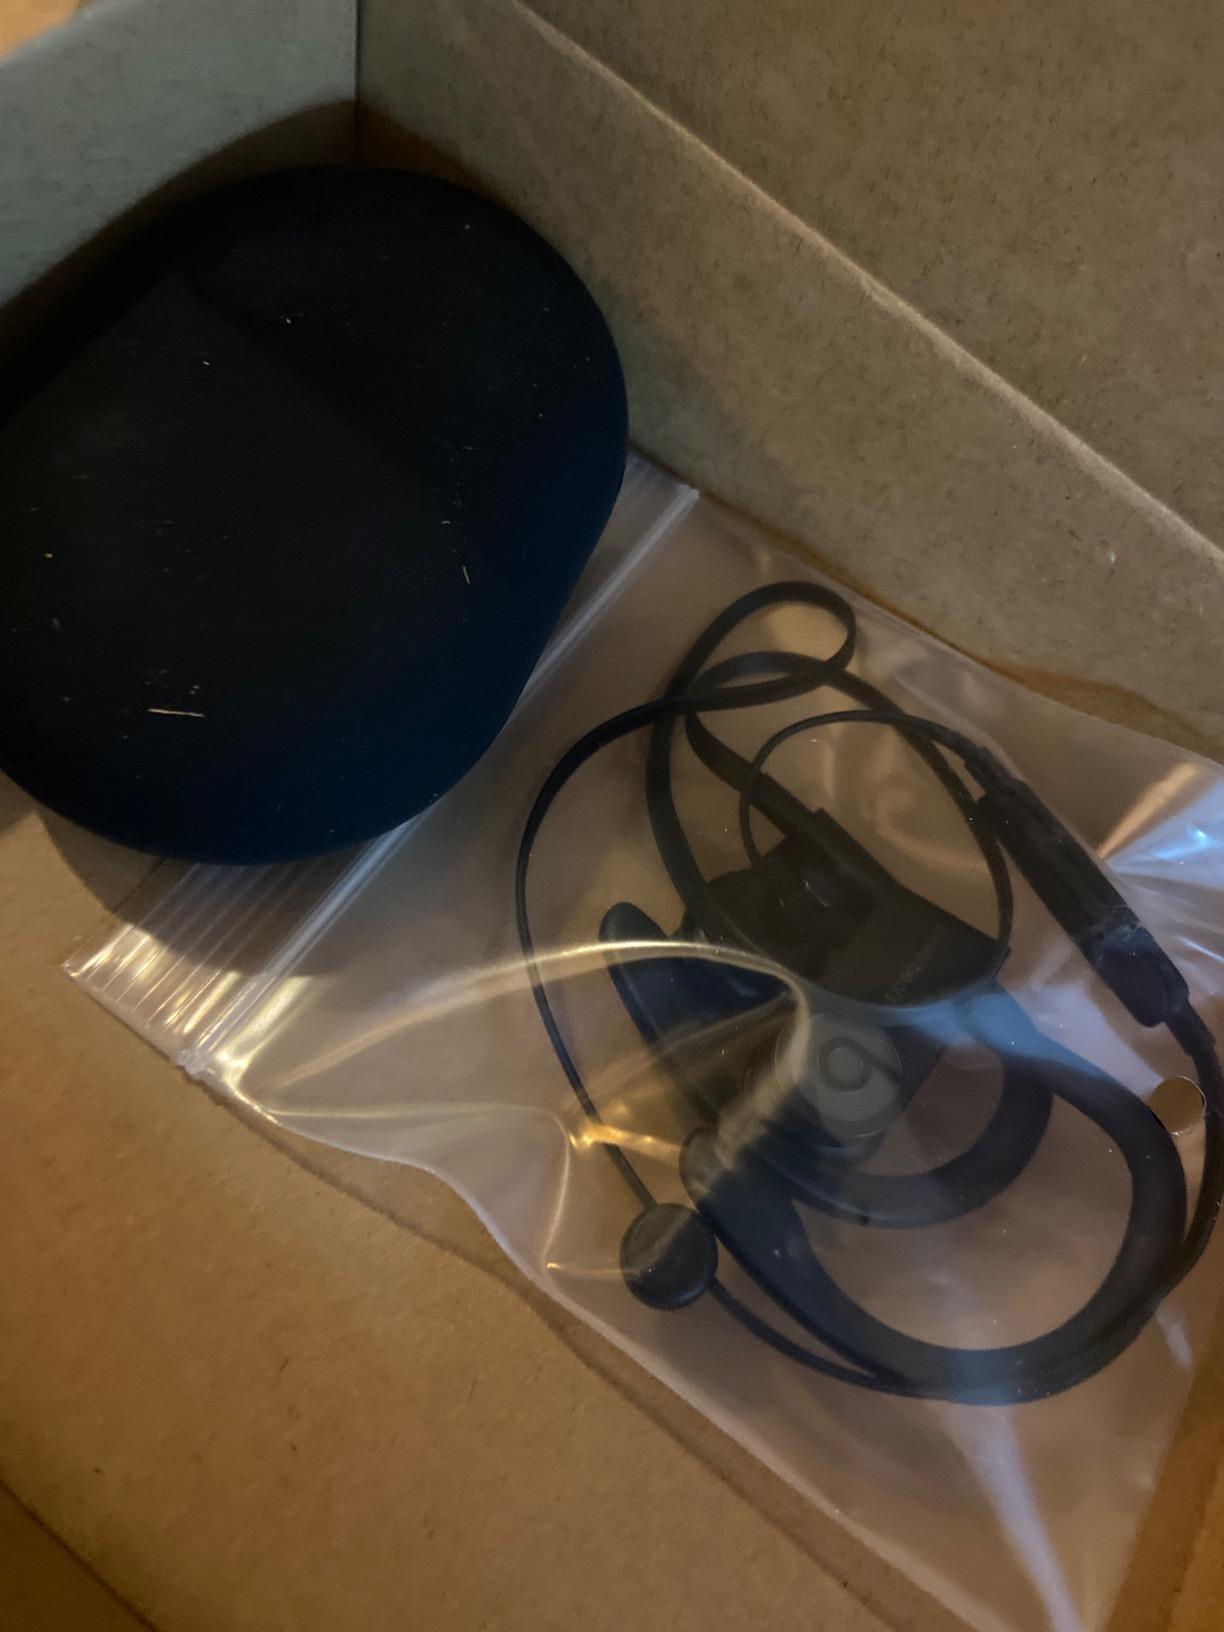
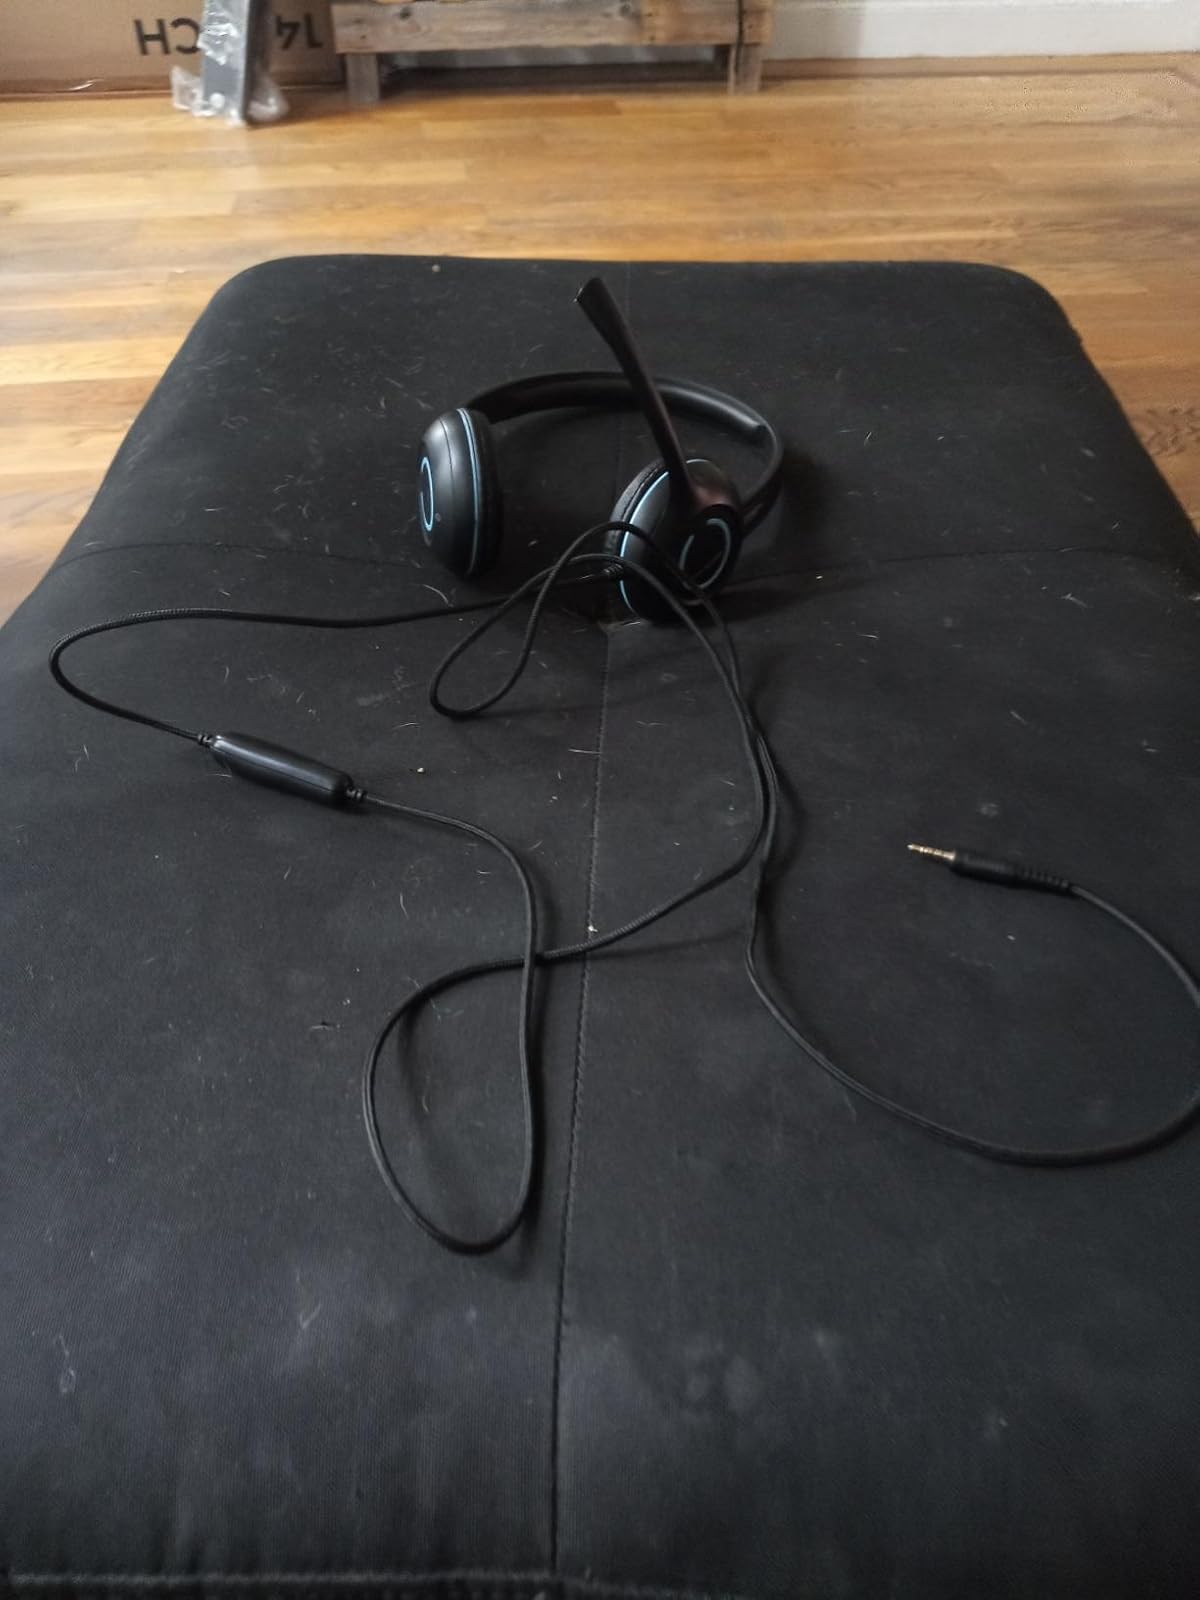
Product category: headphones
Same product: no